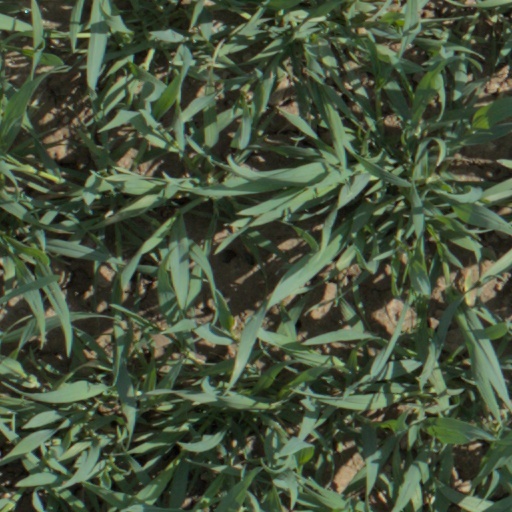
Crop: wheat